Chasselas de Thomery

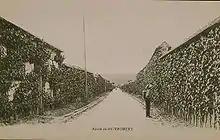
Chasselas walls in By around 1900.

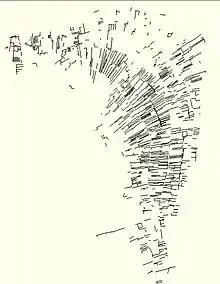
Remaining plantation walls in Thomery in 2020.

The spread of Chasselas de Thomery cultivation was due to a second technical advance around 1850. Baptiste-Rose Charmeux perfected a new method of preserving bunches of grapes, after harvesting, in small bottles filled with water, which were then placed in a temperature-controlled grape chamber. The process was patented in 1877. This method of preservation kept the grapes absolutely fresh for several months, generally until Christmas and Easter, and even until May. It was perfected in Thomery, then adopted in other regions, and used without interruption until the 1970s. Around 1880, Étienne Salomon successfully experimented with a process for preserving grapes in cold rooms at 0–2 °C (foreshadowing refrigerators), as well as with forcing in greenhouses, but these were not followed by widespread application. At the time, grapes were transported to Paris mainly by river from the small port of Thomery by the village's own inhabitants in flat-bottomed boats, called "margotats", to the capital's fruit market.